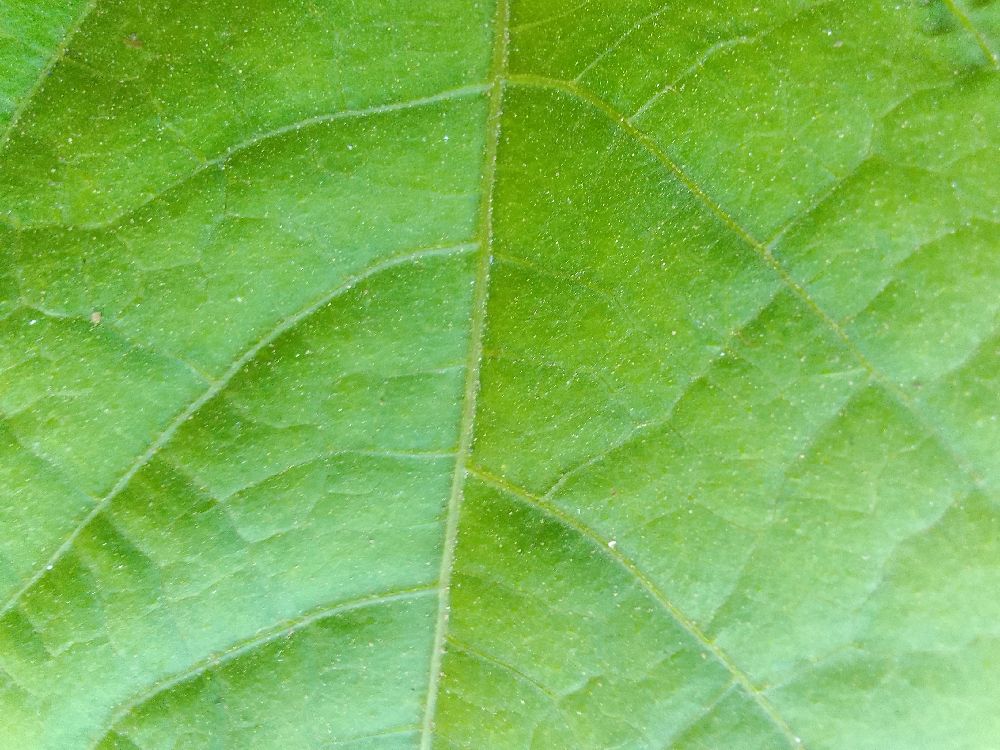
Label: healthy